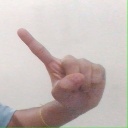
अक्षर: ए